List of Norwegian flags

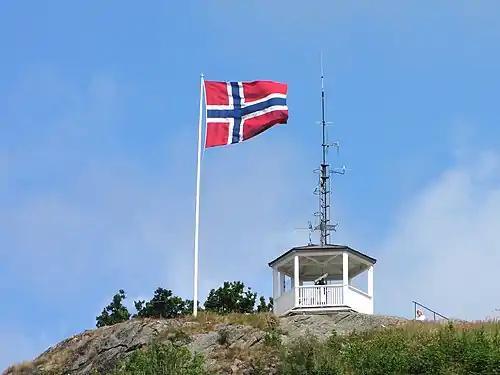
The Flag of Norway hoisted in Mandal.

These flags are no longer in use, except the merchant flag of 1821–1844, which was also used from 1899 until the present. Note: The Royal Standard of Norway is seen as the official flag of the Old Kingdom of Norway.